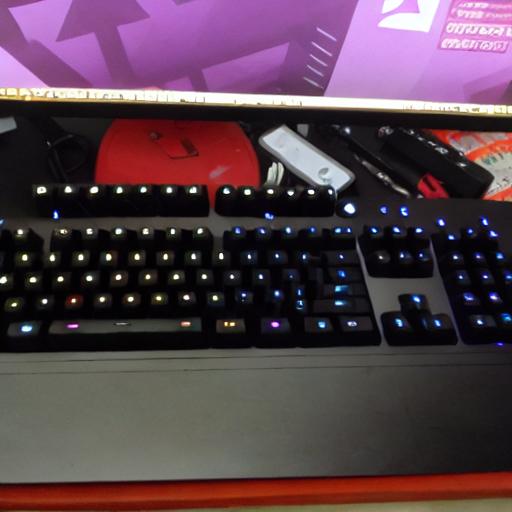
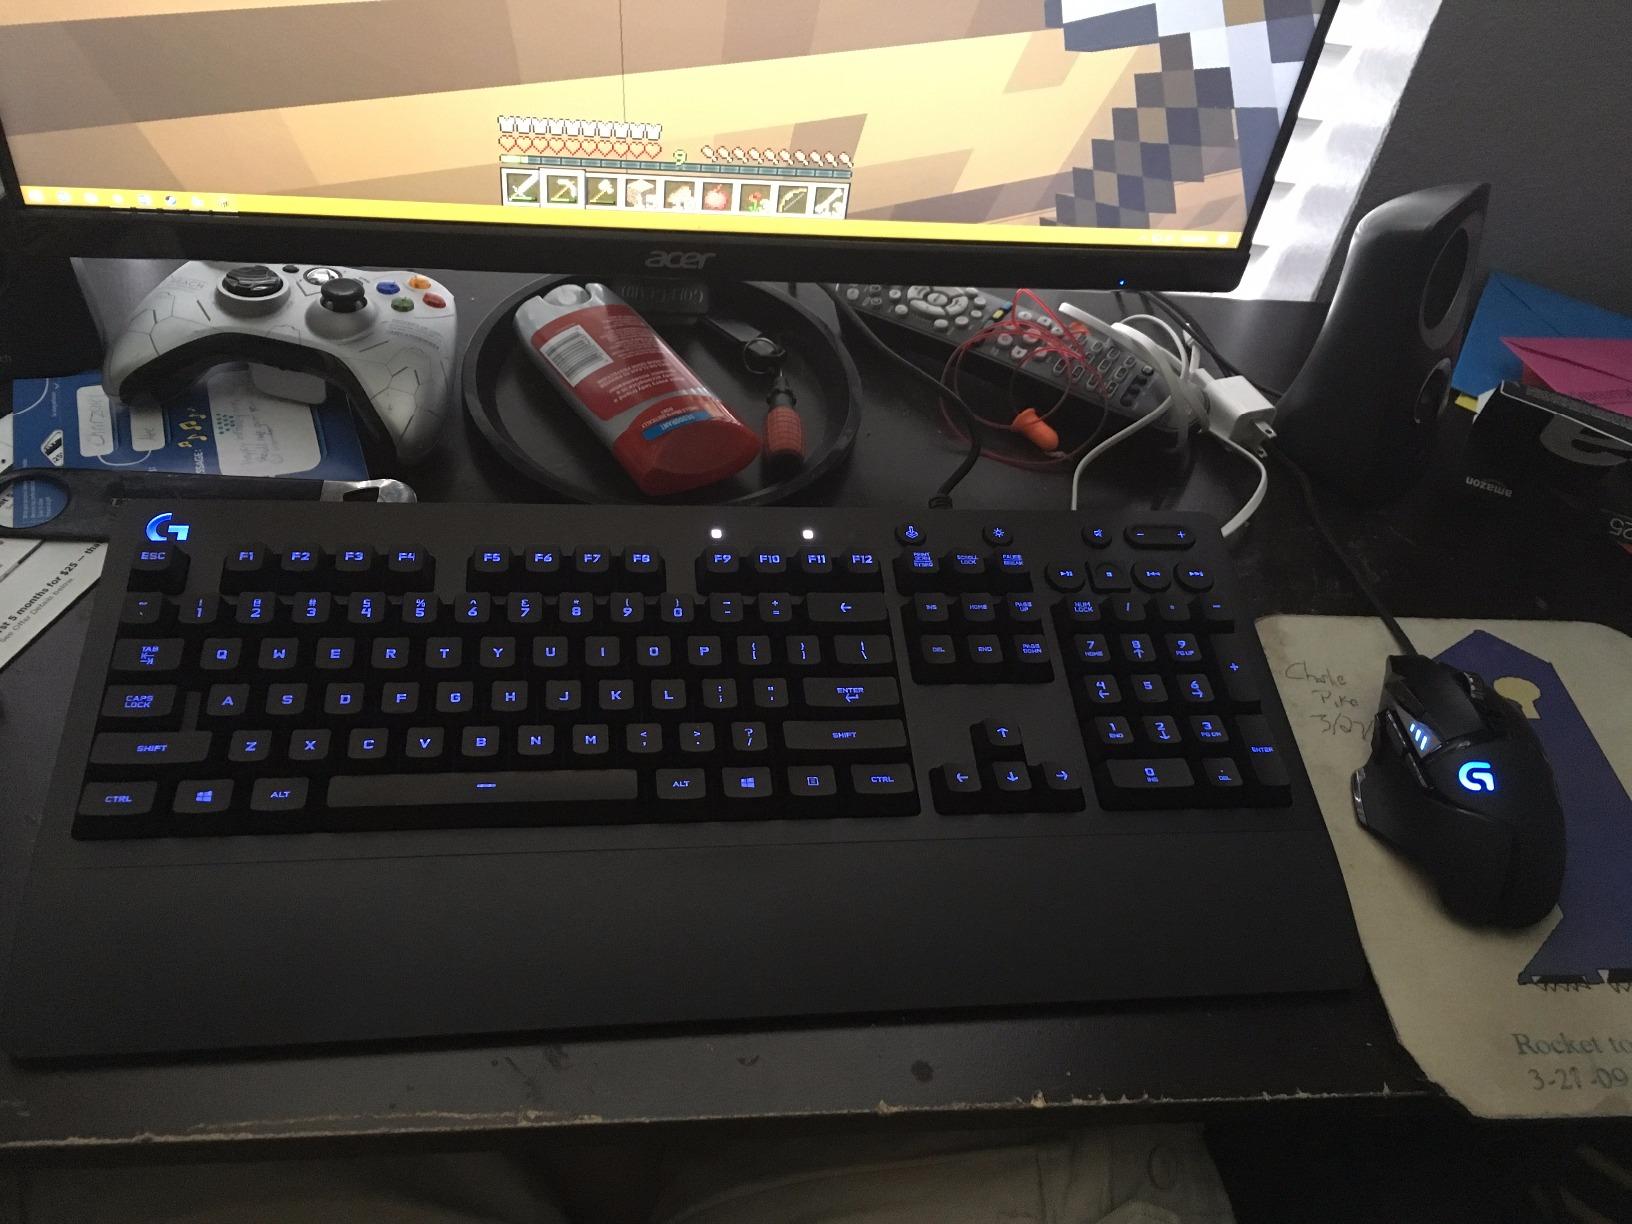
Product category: keyboard
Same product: no